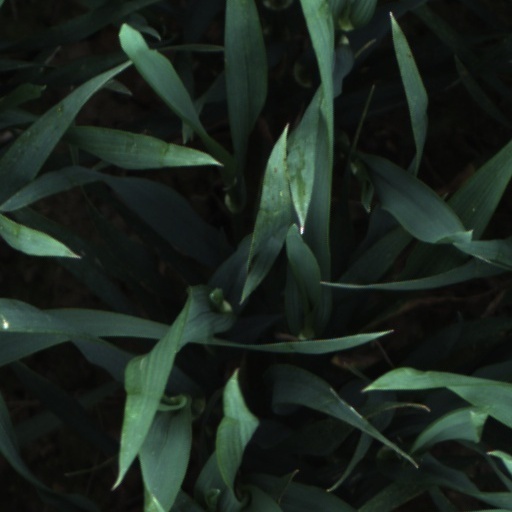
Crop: wheat